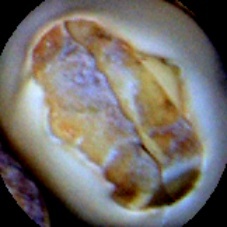
Label: Broken